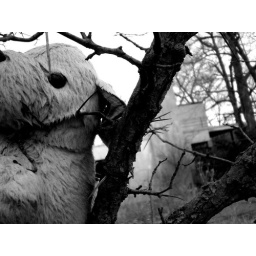
very creepy stuffed dog in a tree outside an abandoned house.